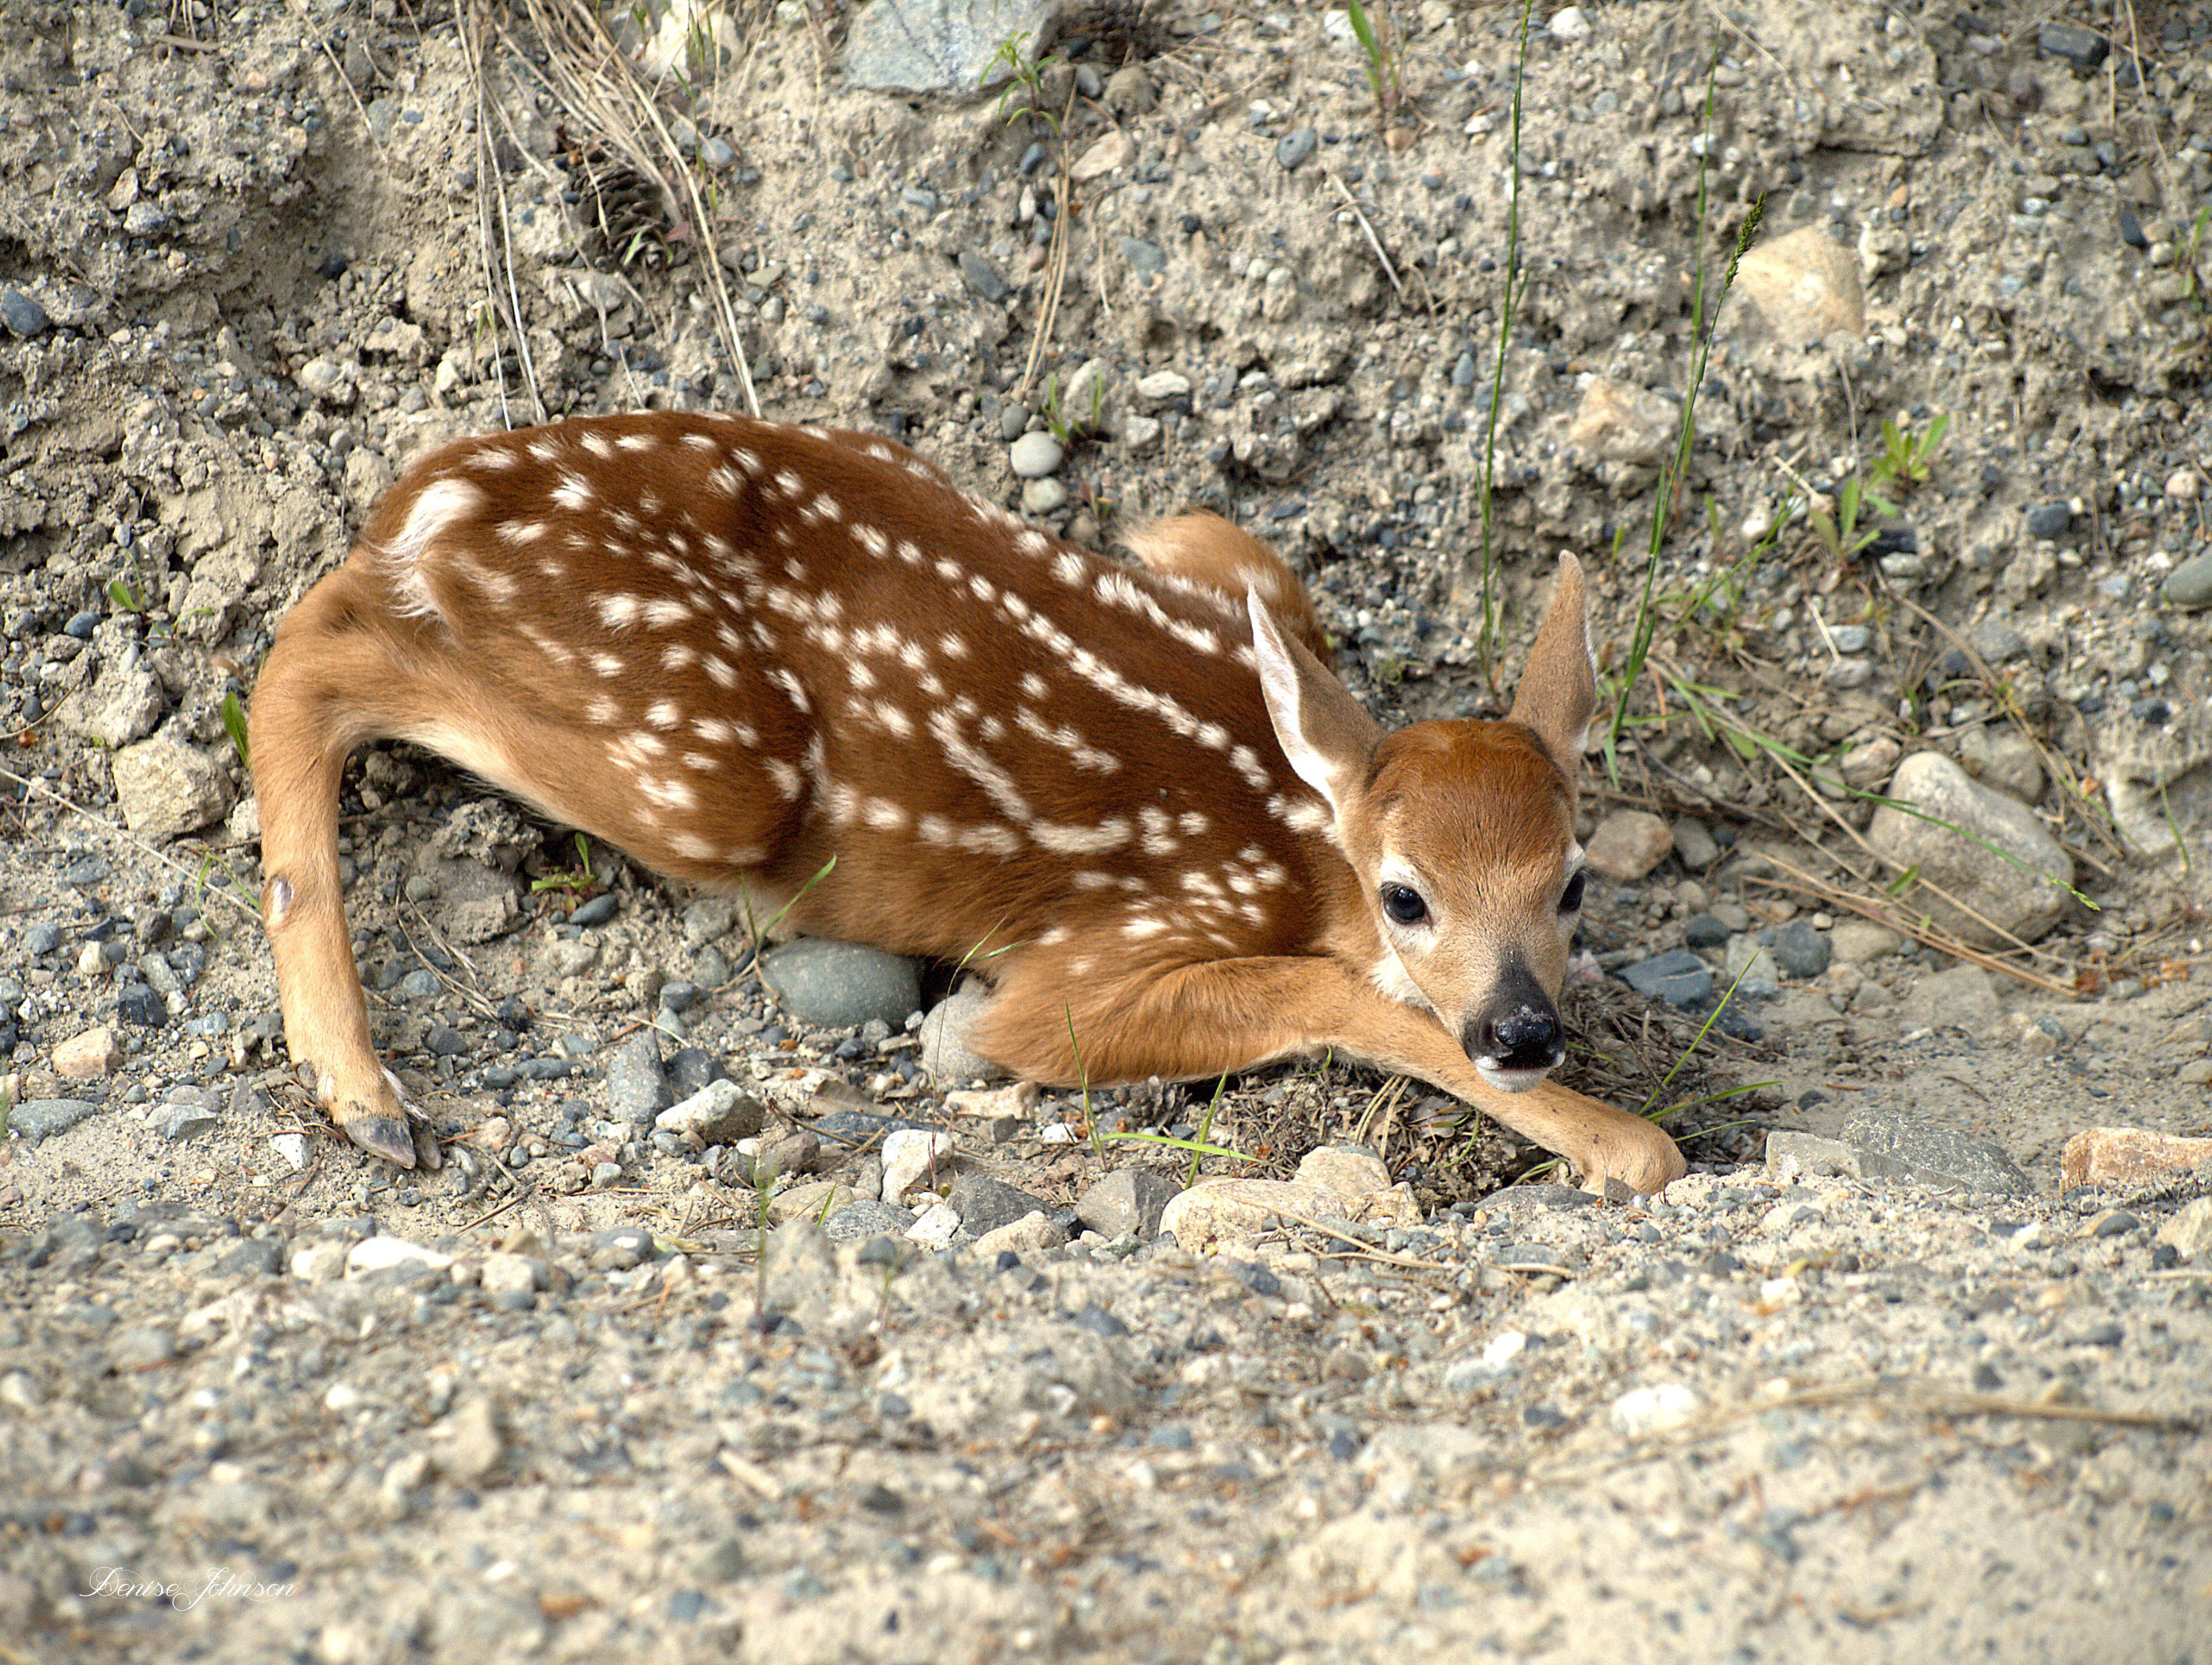
wildlife, mammal, fauna, vertebrate, dog like mammal